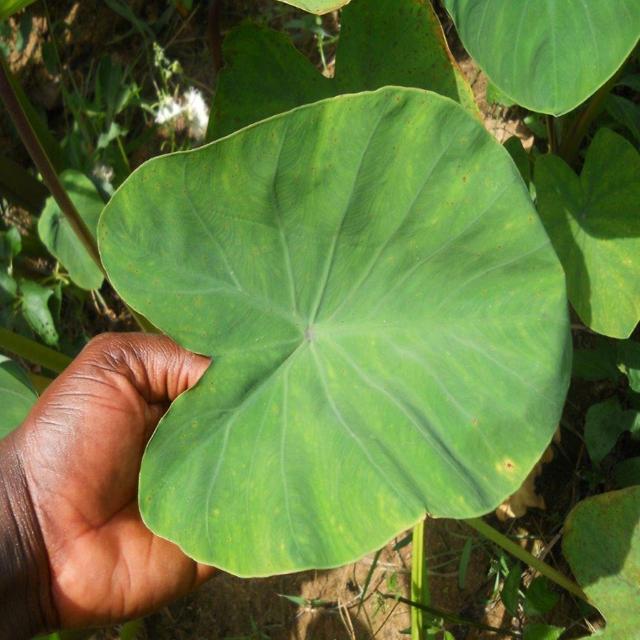
Label: Healthy